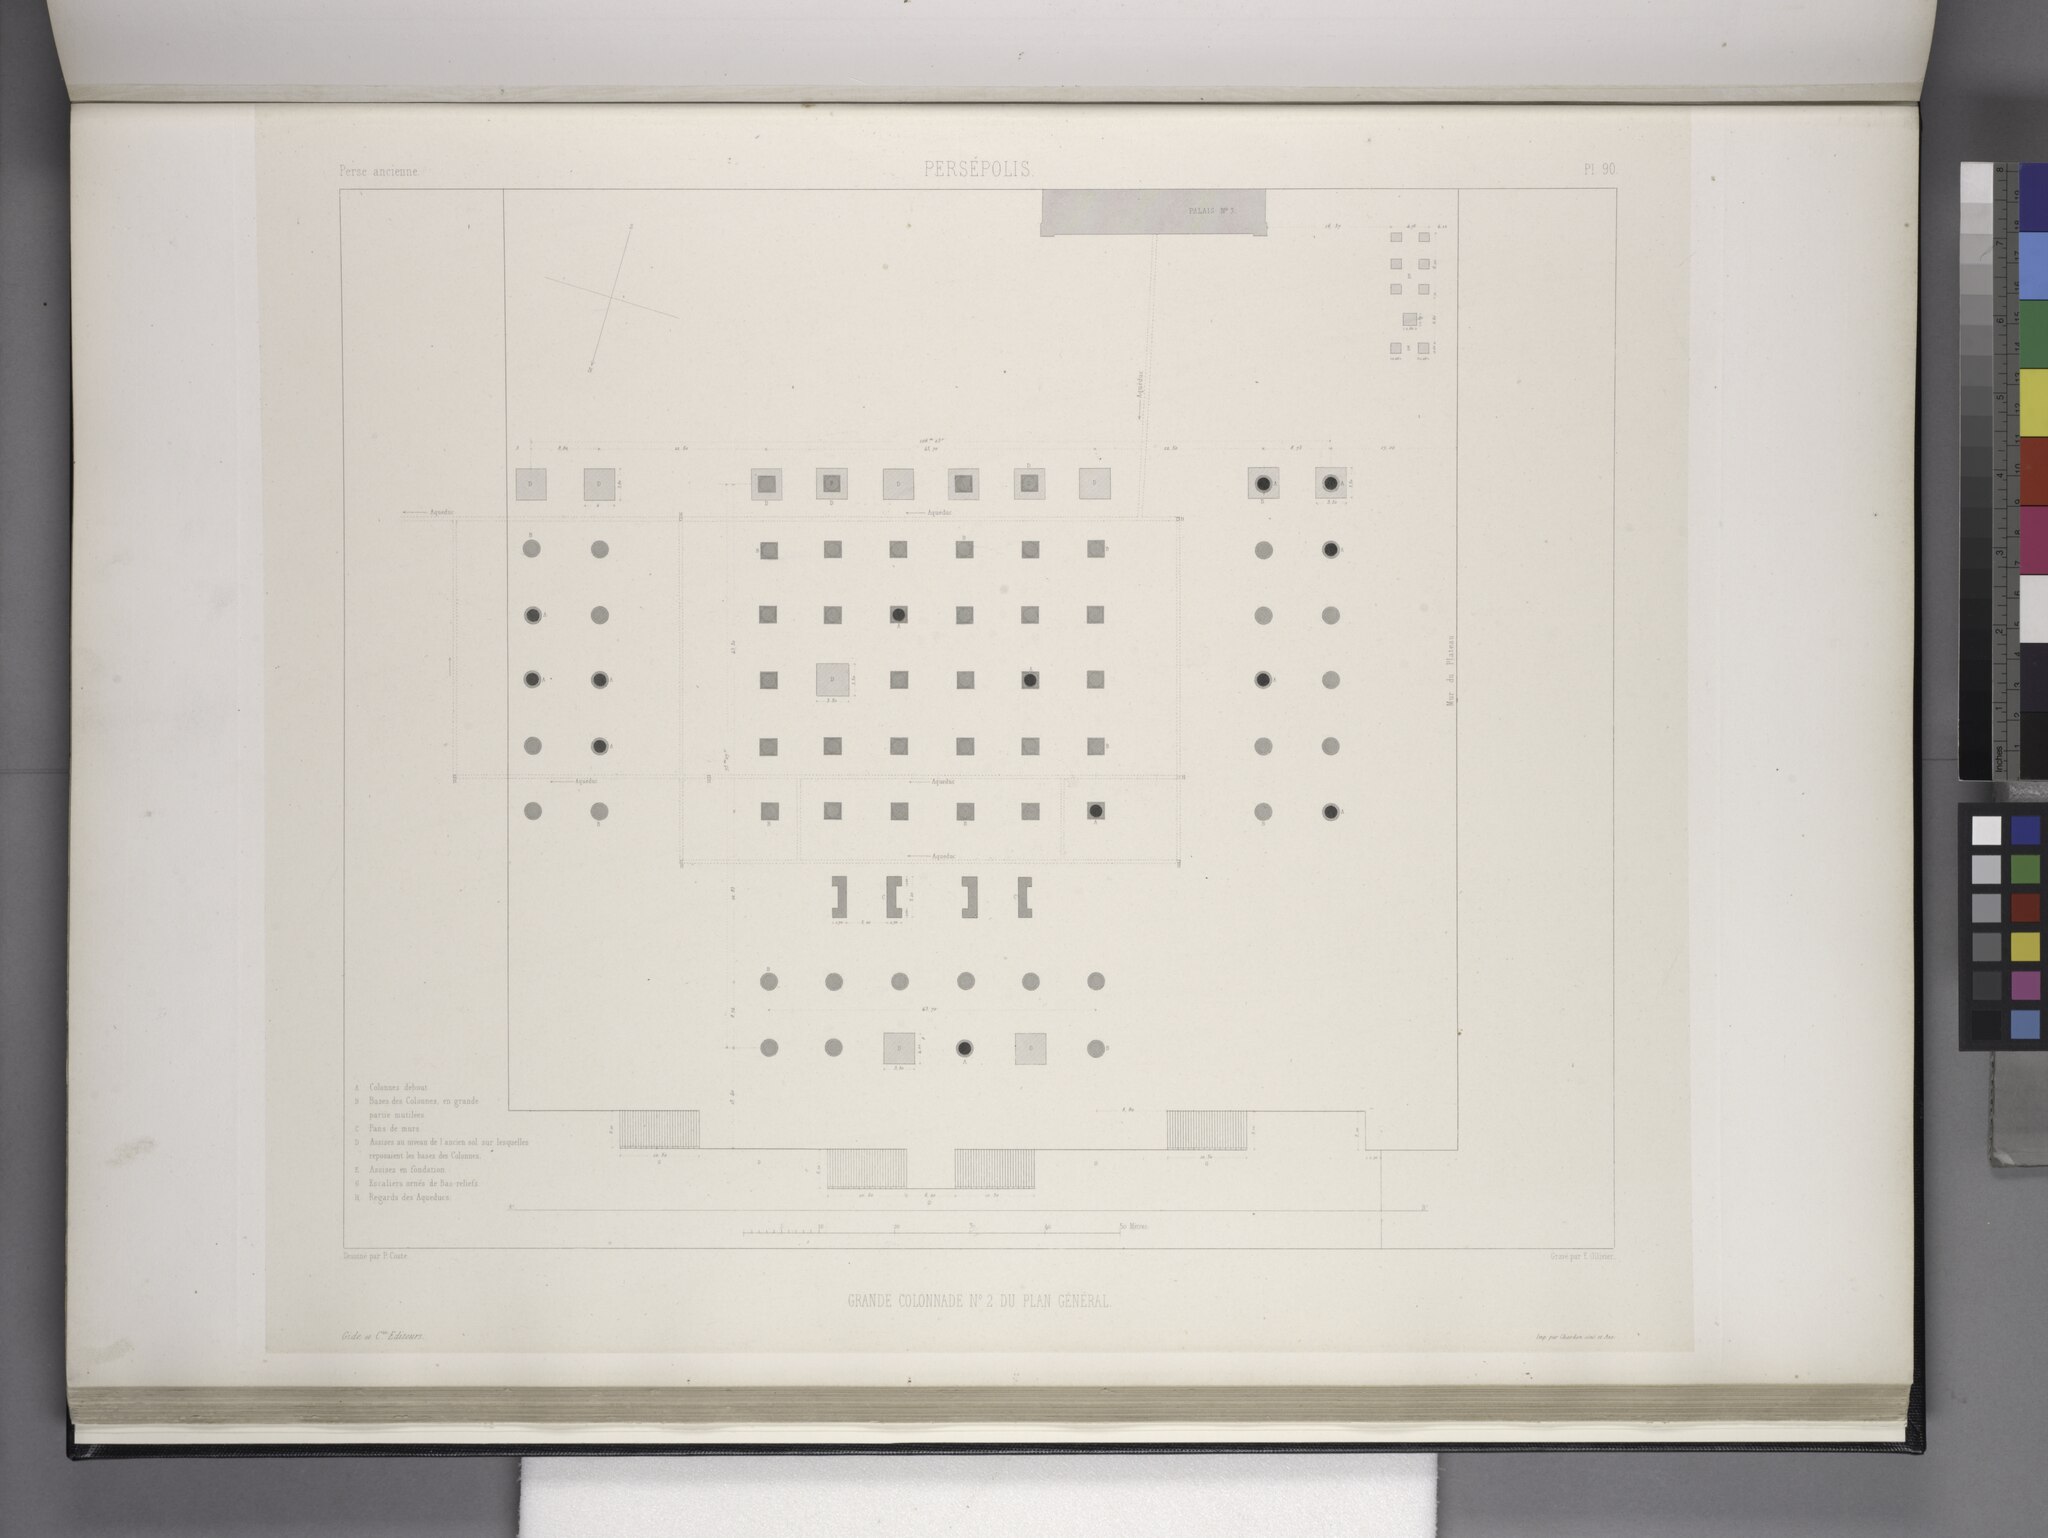
Title: Persépolis. Palais no. 2. Plan général (NYPL b12482496-1542802)
Description: Persépolis. Palais no. 2. Plan général
Date: 1851
Categories: Images uploaded by Fæ, PD-old-100-expired, PD-scan (PD-old-auto-expired), Images from the New York Public Library, CC-PD-Mark, Media needing category review as of 27 October 2016, NYPL General Research Division, Floor plans of Persepolis, Persepolis in the 19th century, Voyage en Perse, PD-old missing SDC copyright status, Illustrations of Apadana of Persepolis, Illustrations of Persepolis